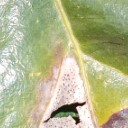
Label: Phoma